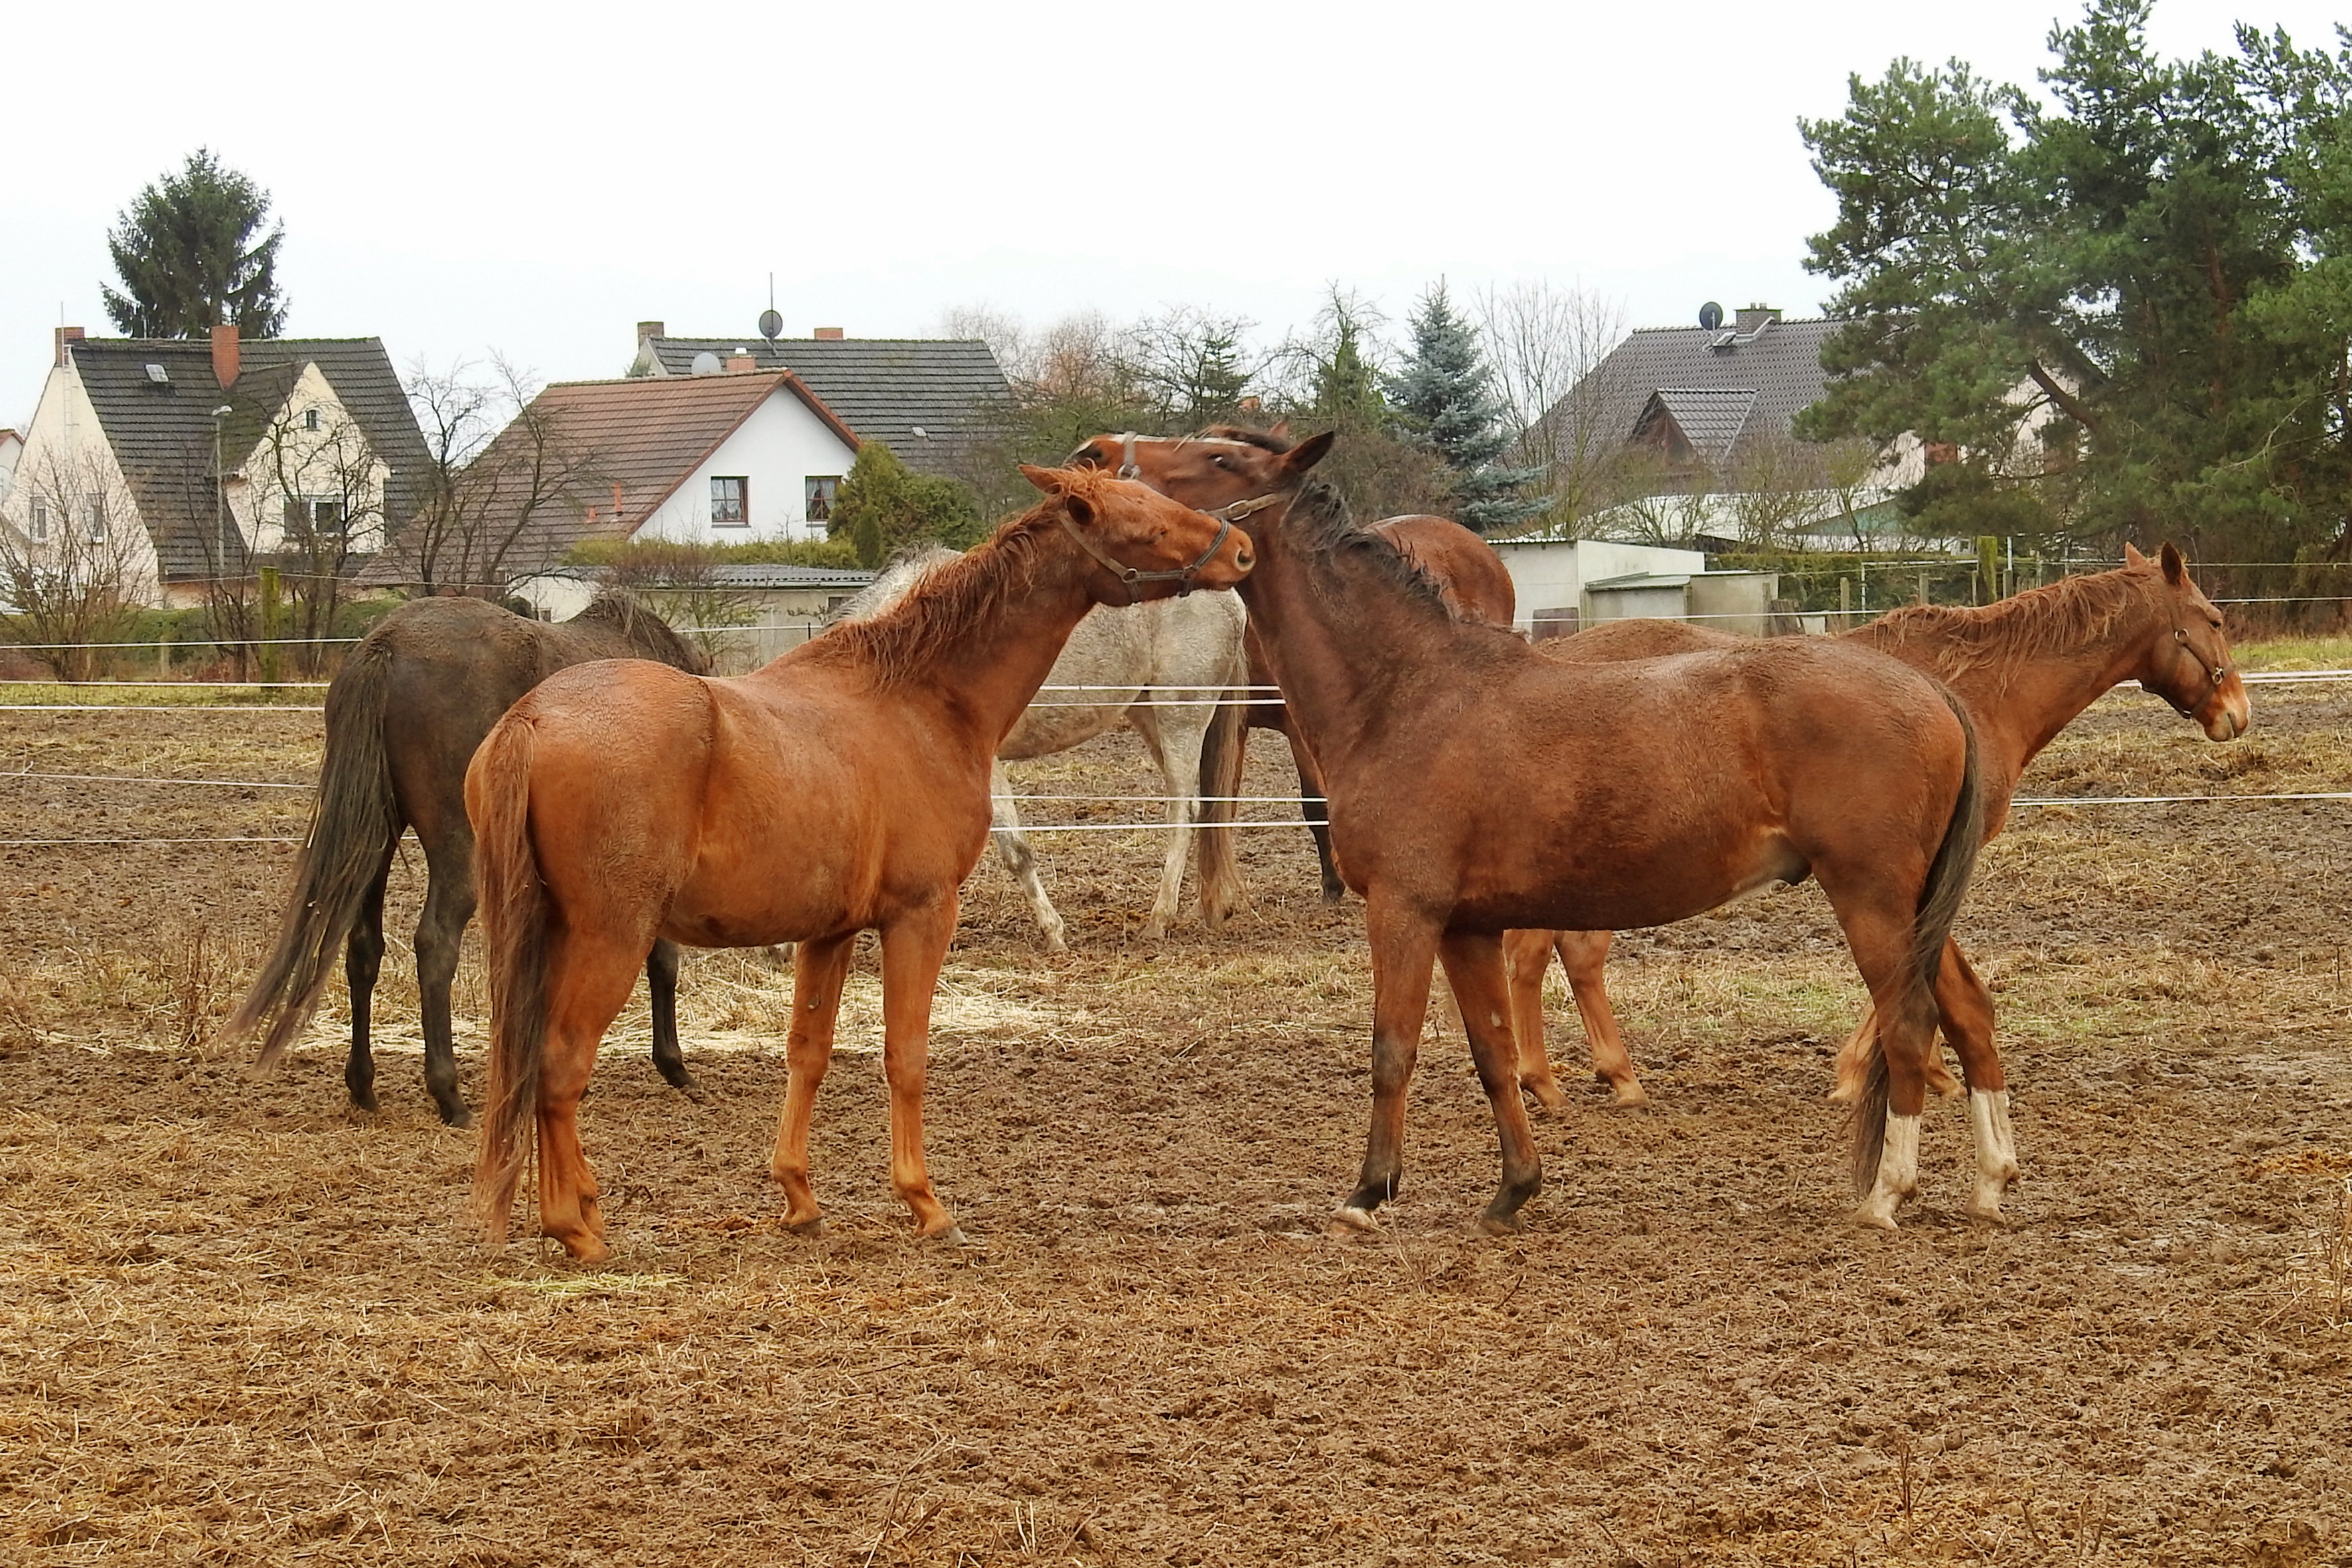
play, herd, pasture, horse, rein, mammal, stallion, mane, paddock, horses, animals, mammals, vertebrate, mare, coupling, foal, colt, pack animal, prettin, horse like mammal, mustang horse, elbaue